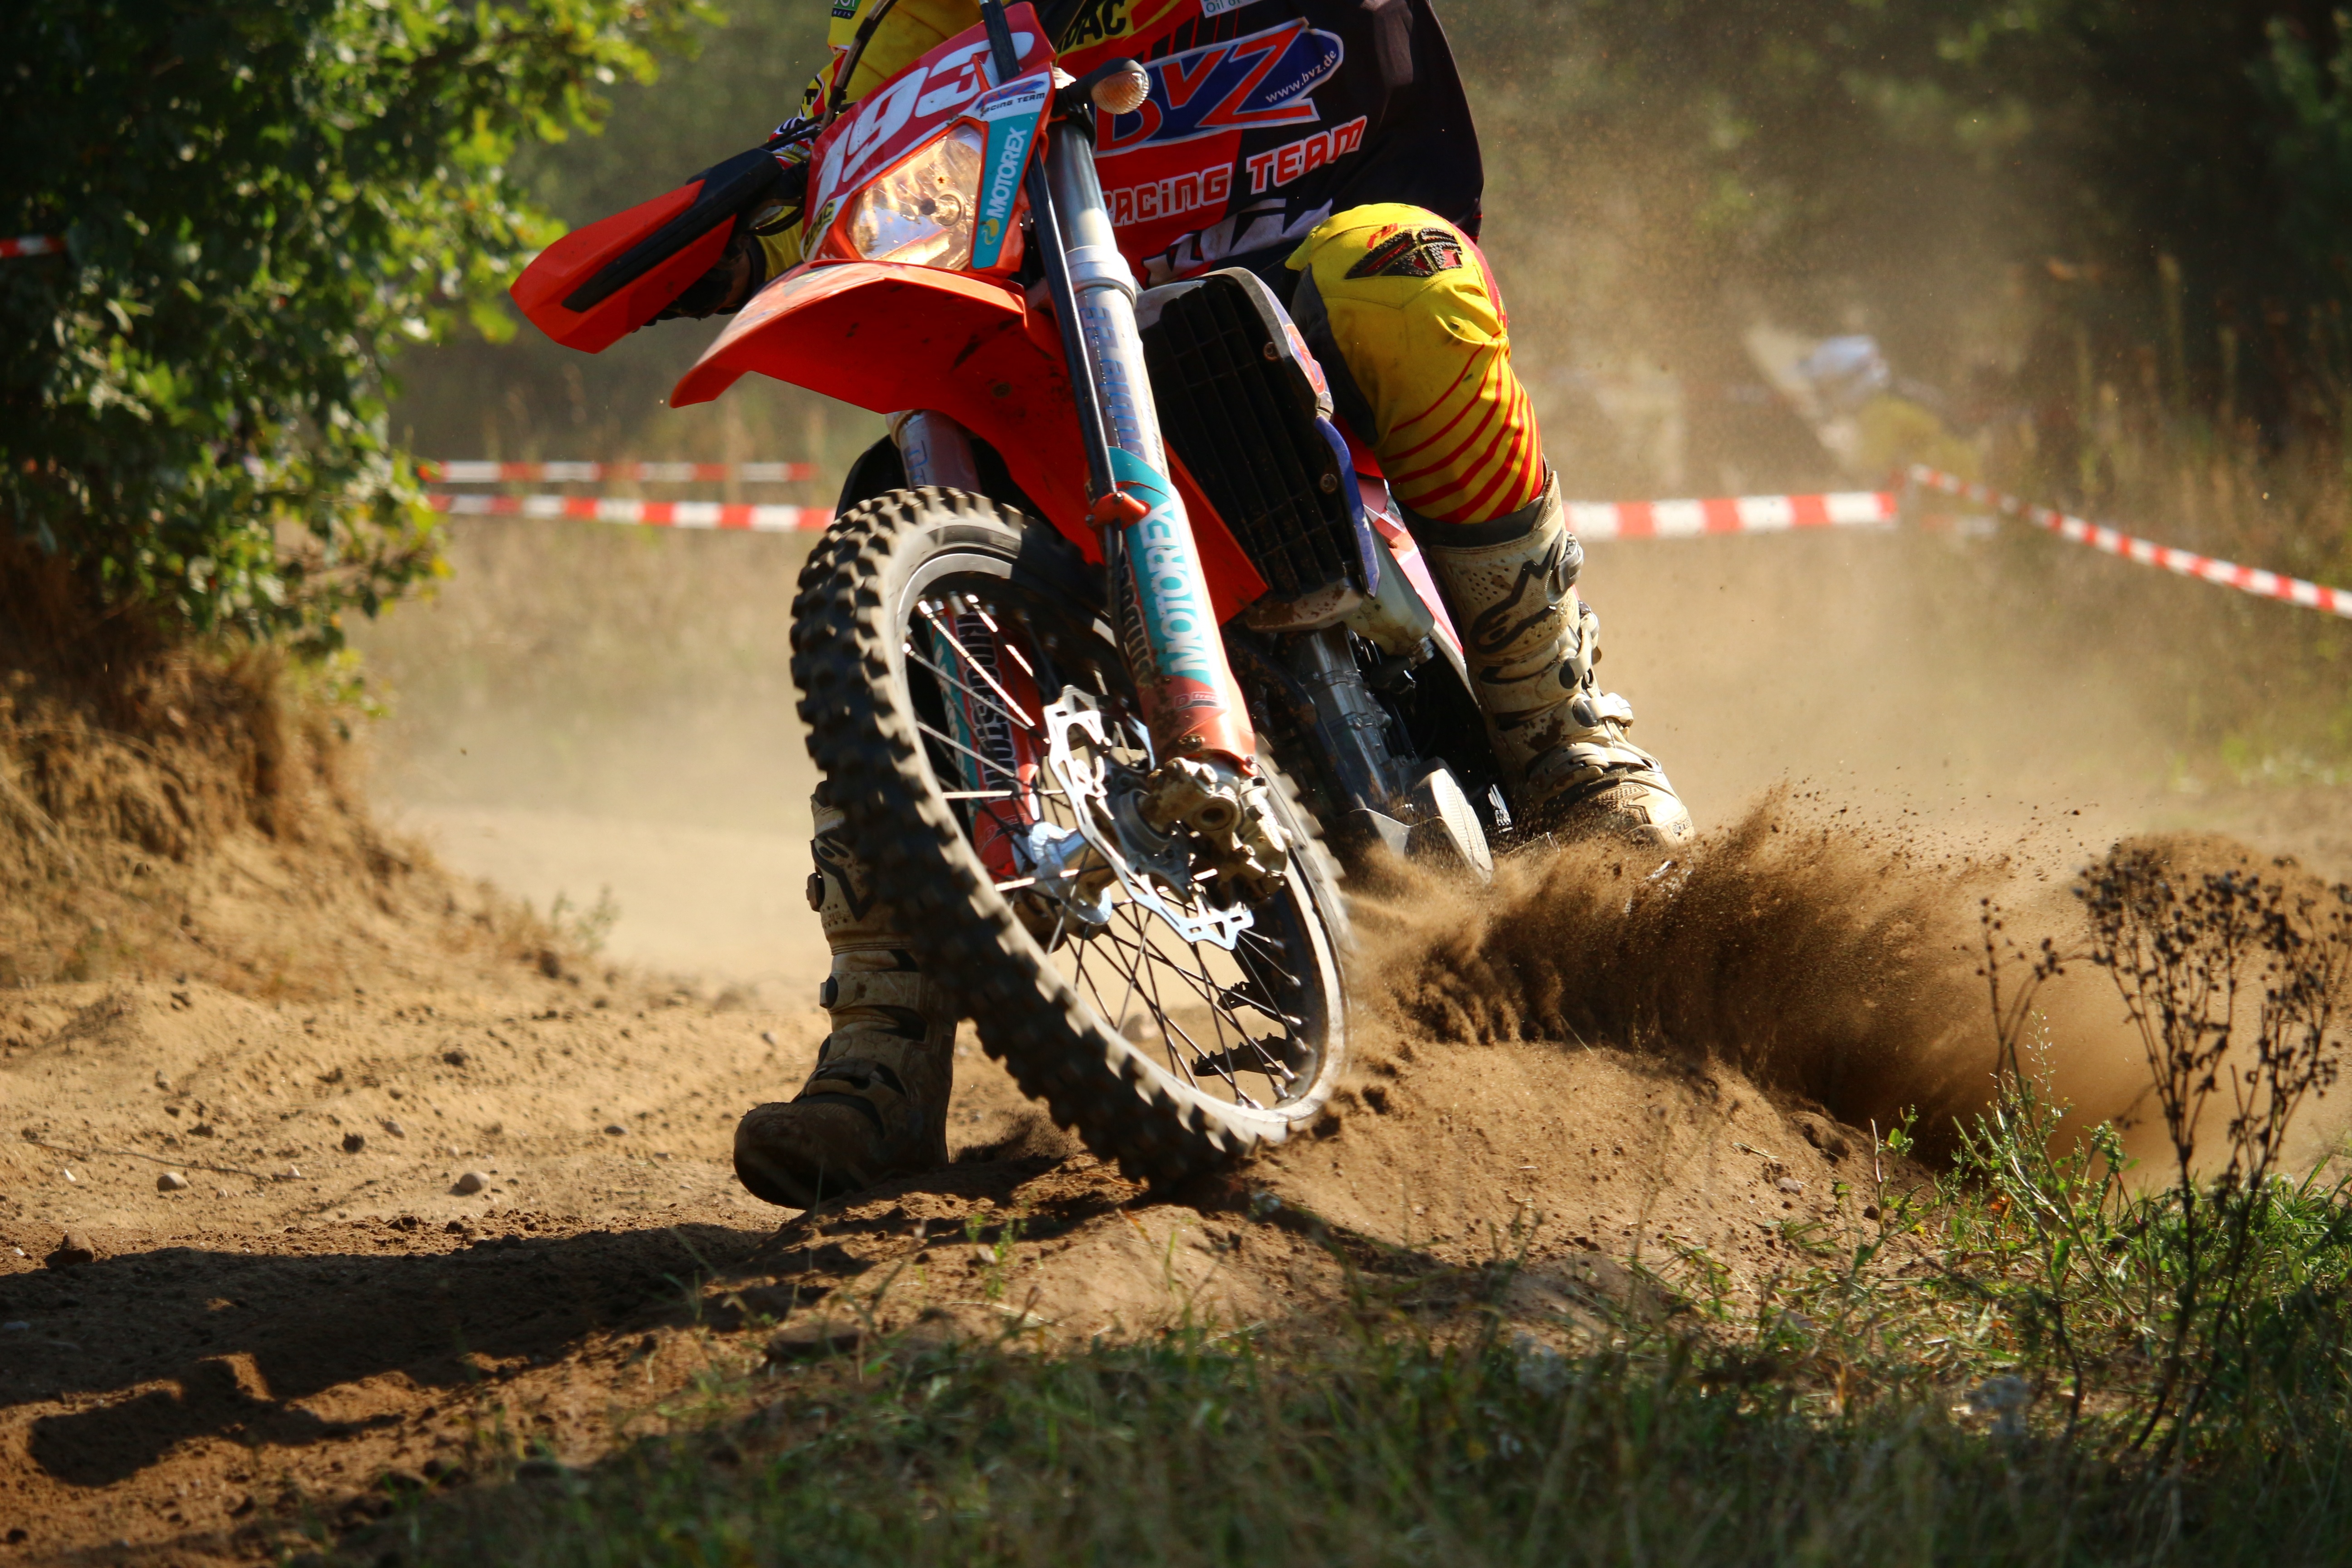
sand, vehicle, motorcycle, motocross, soil, cross, extreme sport, race, sports, racing, motorsport, enduro, freestyle motocross, motocross ride, motorcycle sport, motor racing, motorcycle racing, auto racing, off roading, stunt performer, endurocross, dirt track racing